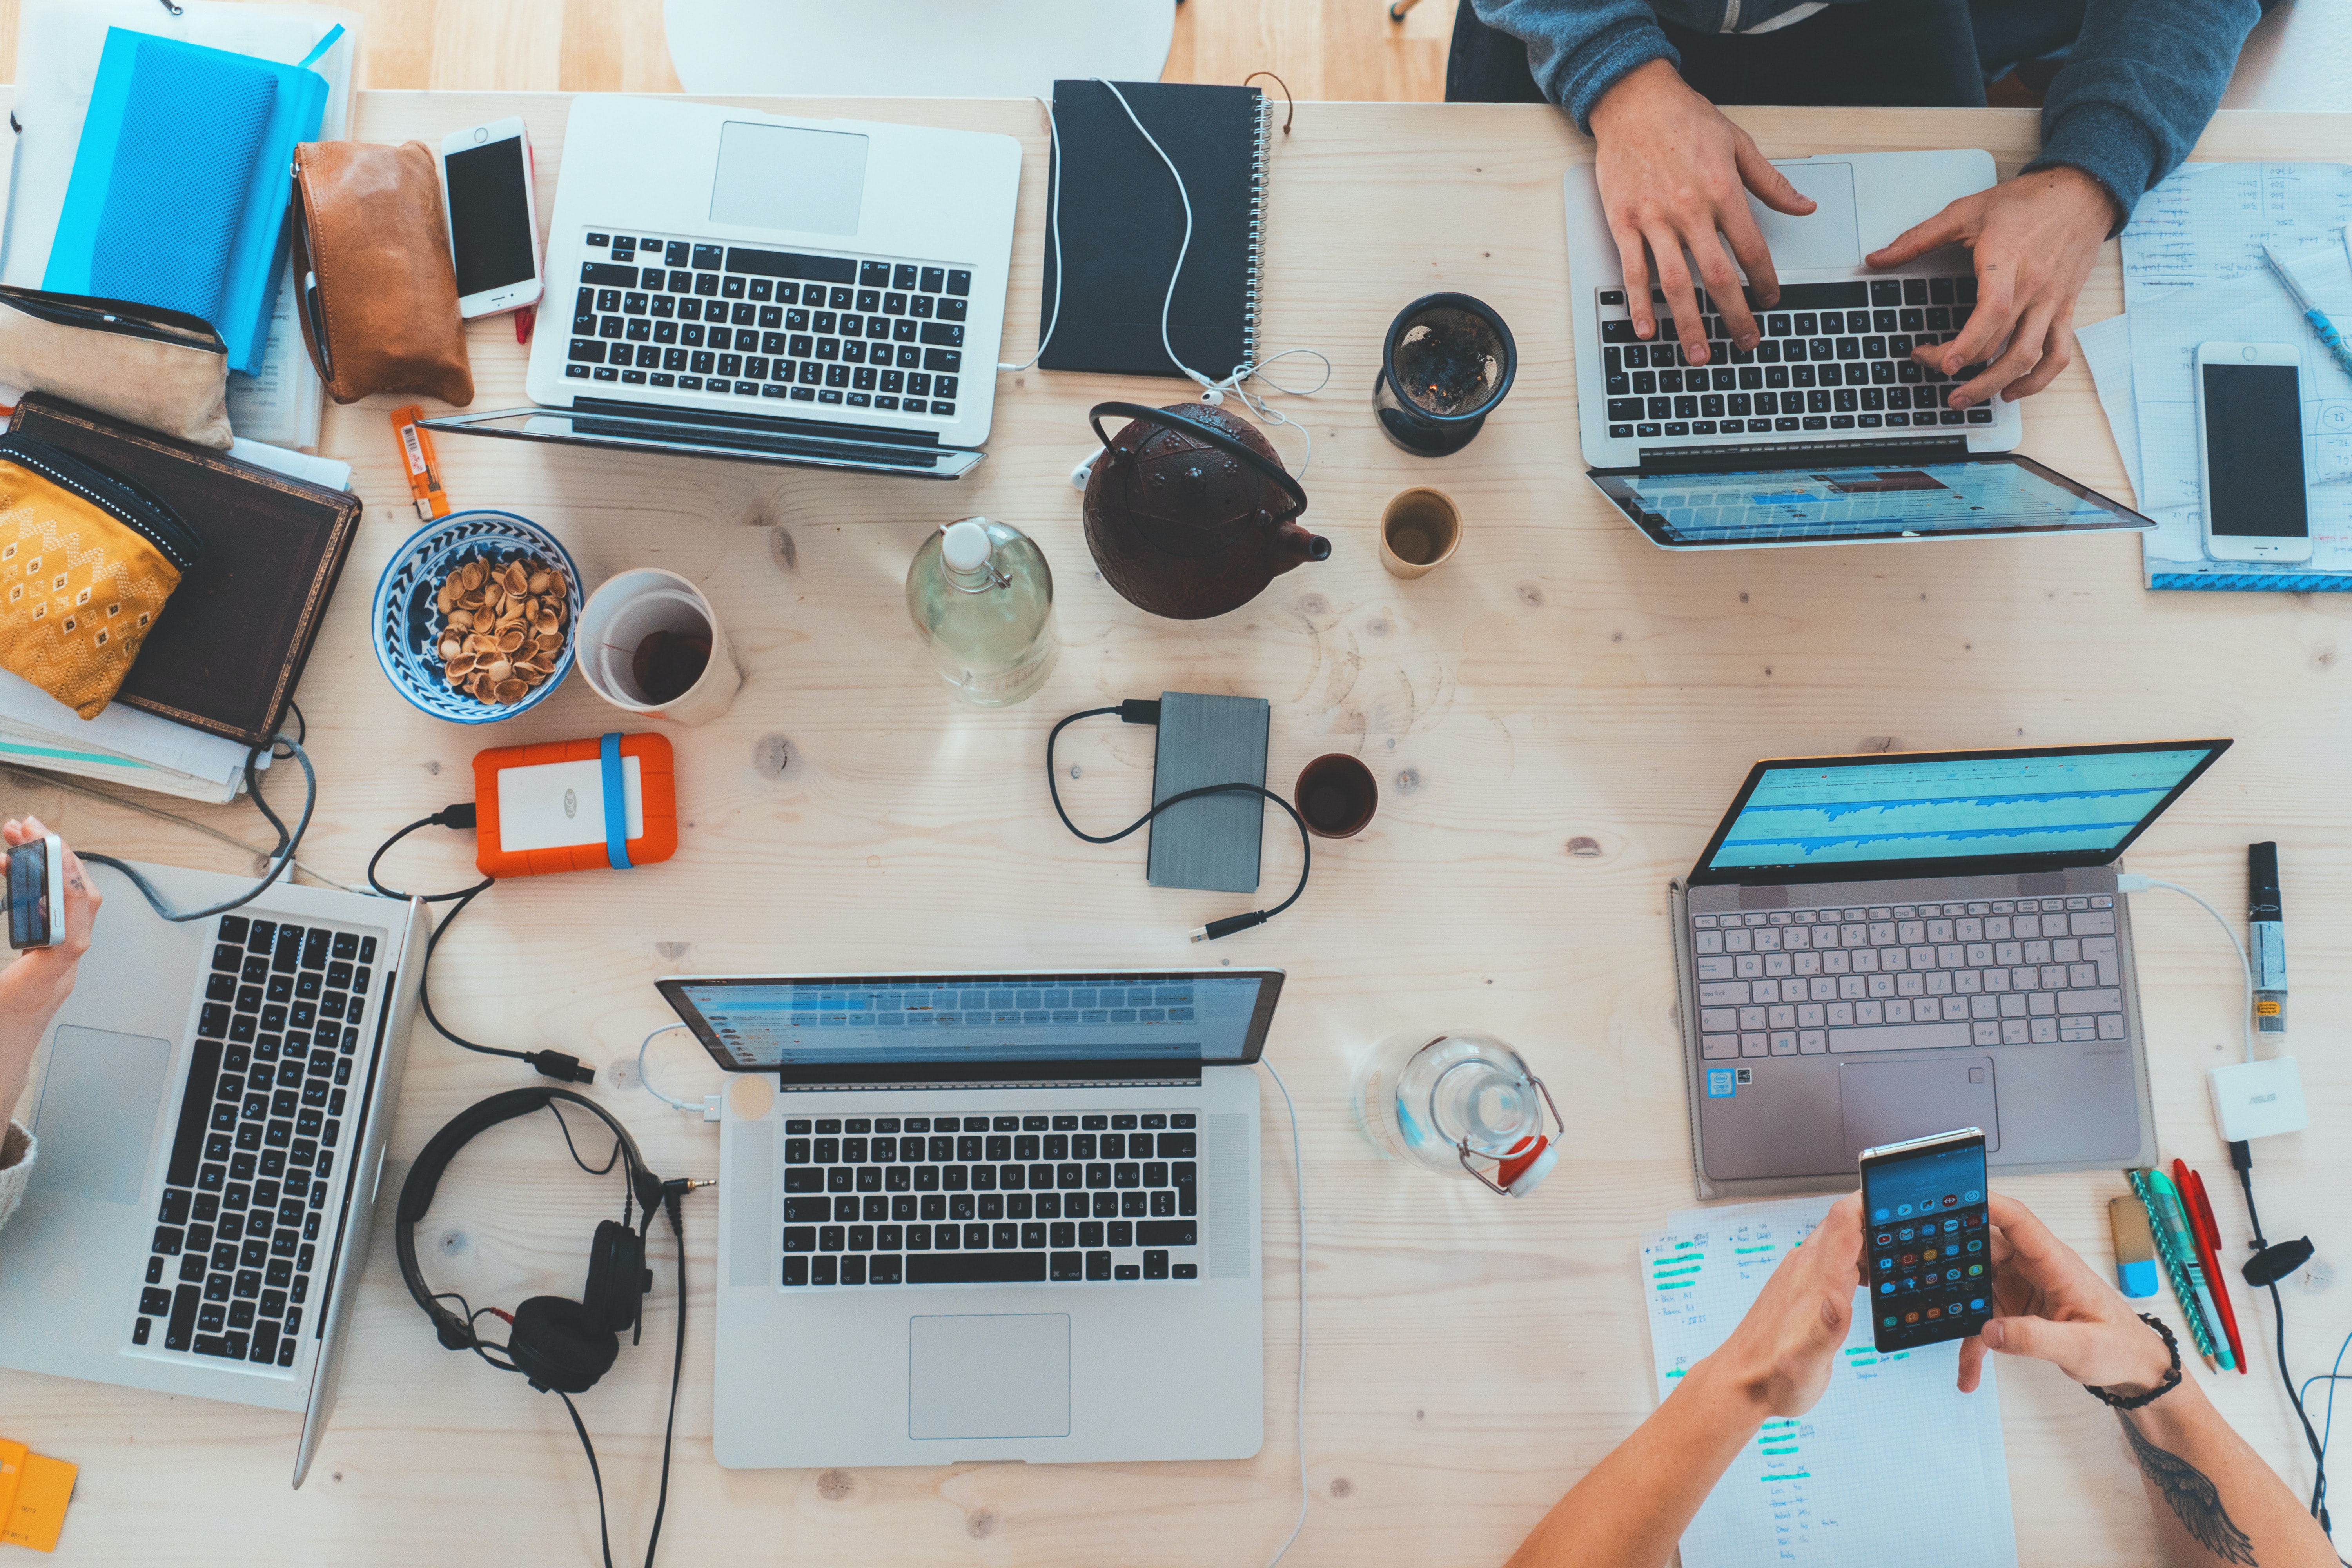
workspace, computer, personal computer, laptop, netbook, table, computer desk, input device, touchpad, blue, space bar, peripheral, office equipment, desk, gadget, desktop computer, computer hardware, computer keyboard, typing, engineering, chair, output device, office supplies, software engineering, electronic device, eyewear, personal computer hardware, job, tableware, electronic instrument, room, computer network, event, display device, computer component, mouse, numeric keypad, learning, electronic engineering, machine, education, audio equipment, employment, office, t shirt